Sky position (RA, Dec in degrees): 153.015, 23.085
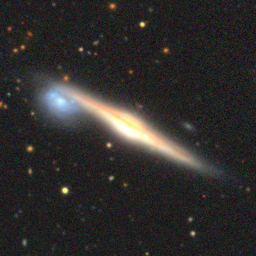
Galaxy morphology: Edge-on Galaxies with Bulge